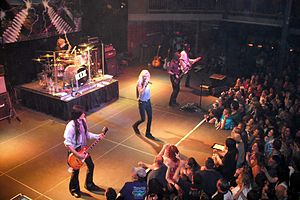
Kix
Kix optræder i Baltimore i 2009
Kix er et amerikansk glam metal-band, der oplevede popularitet i 1980'erne. Medlemmerne indspiller fortsat musik.